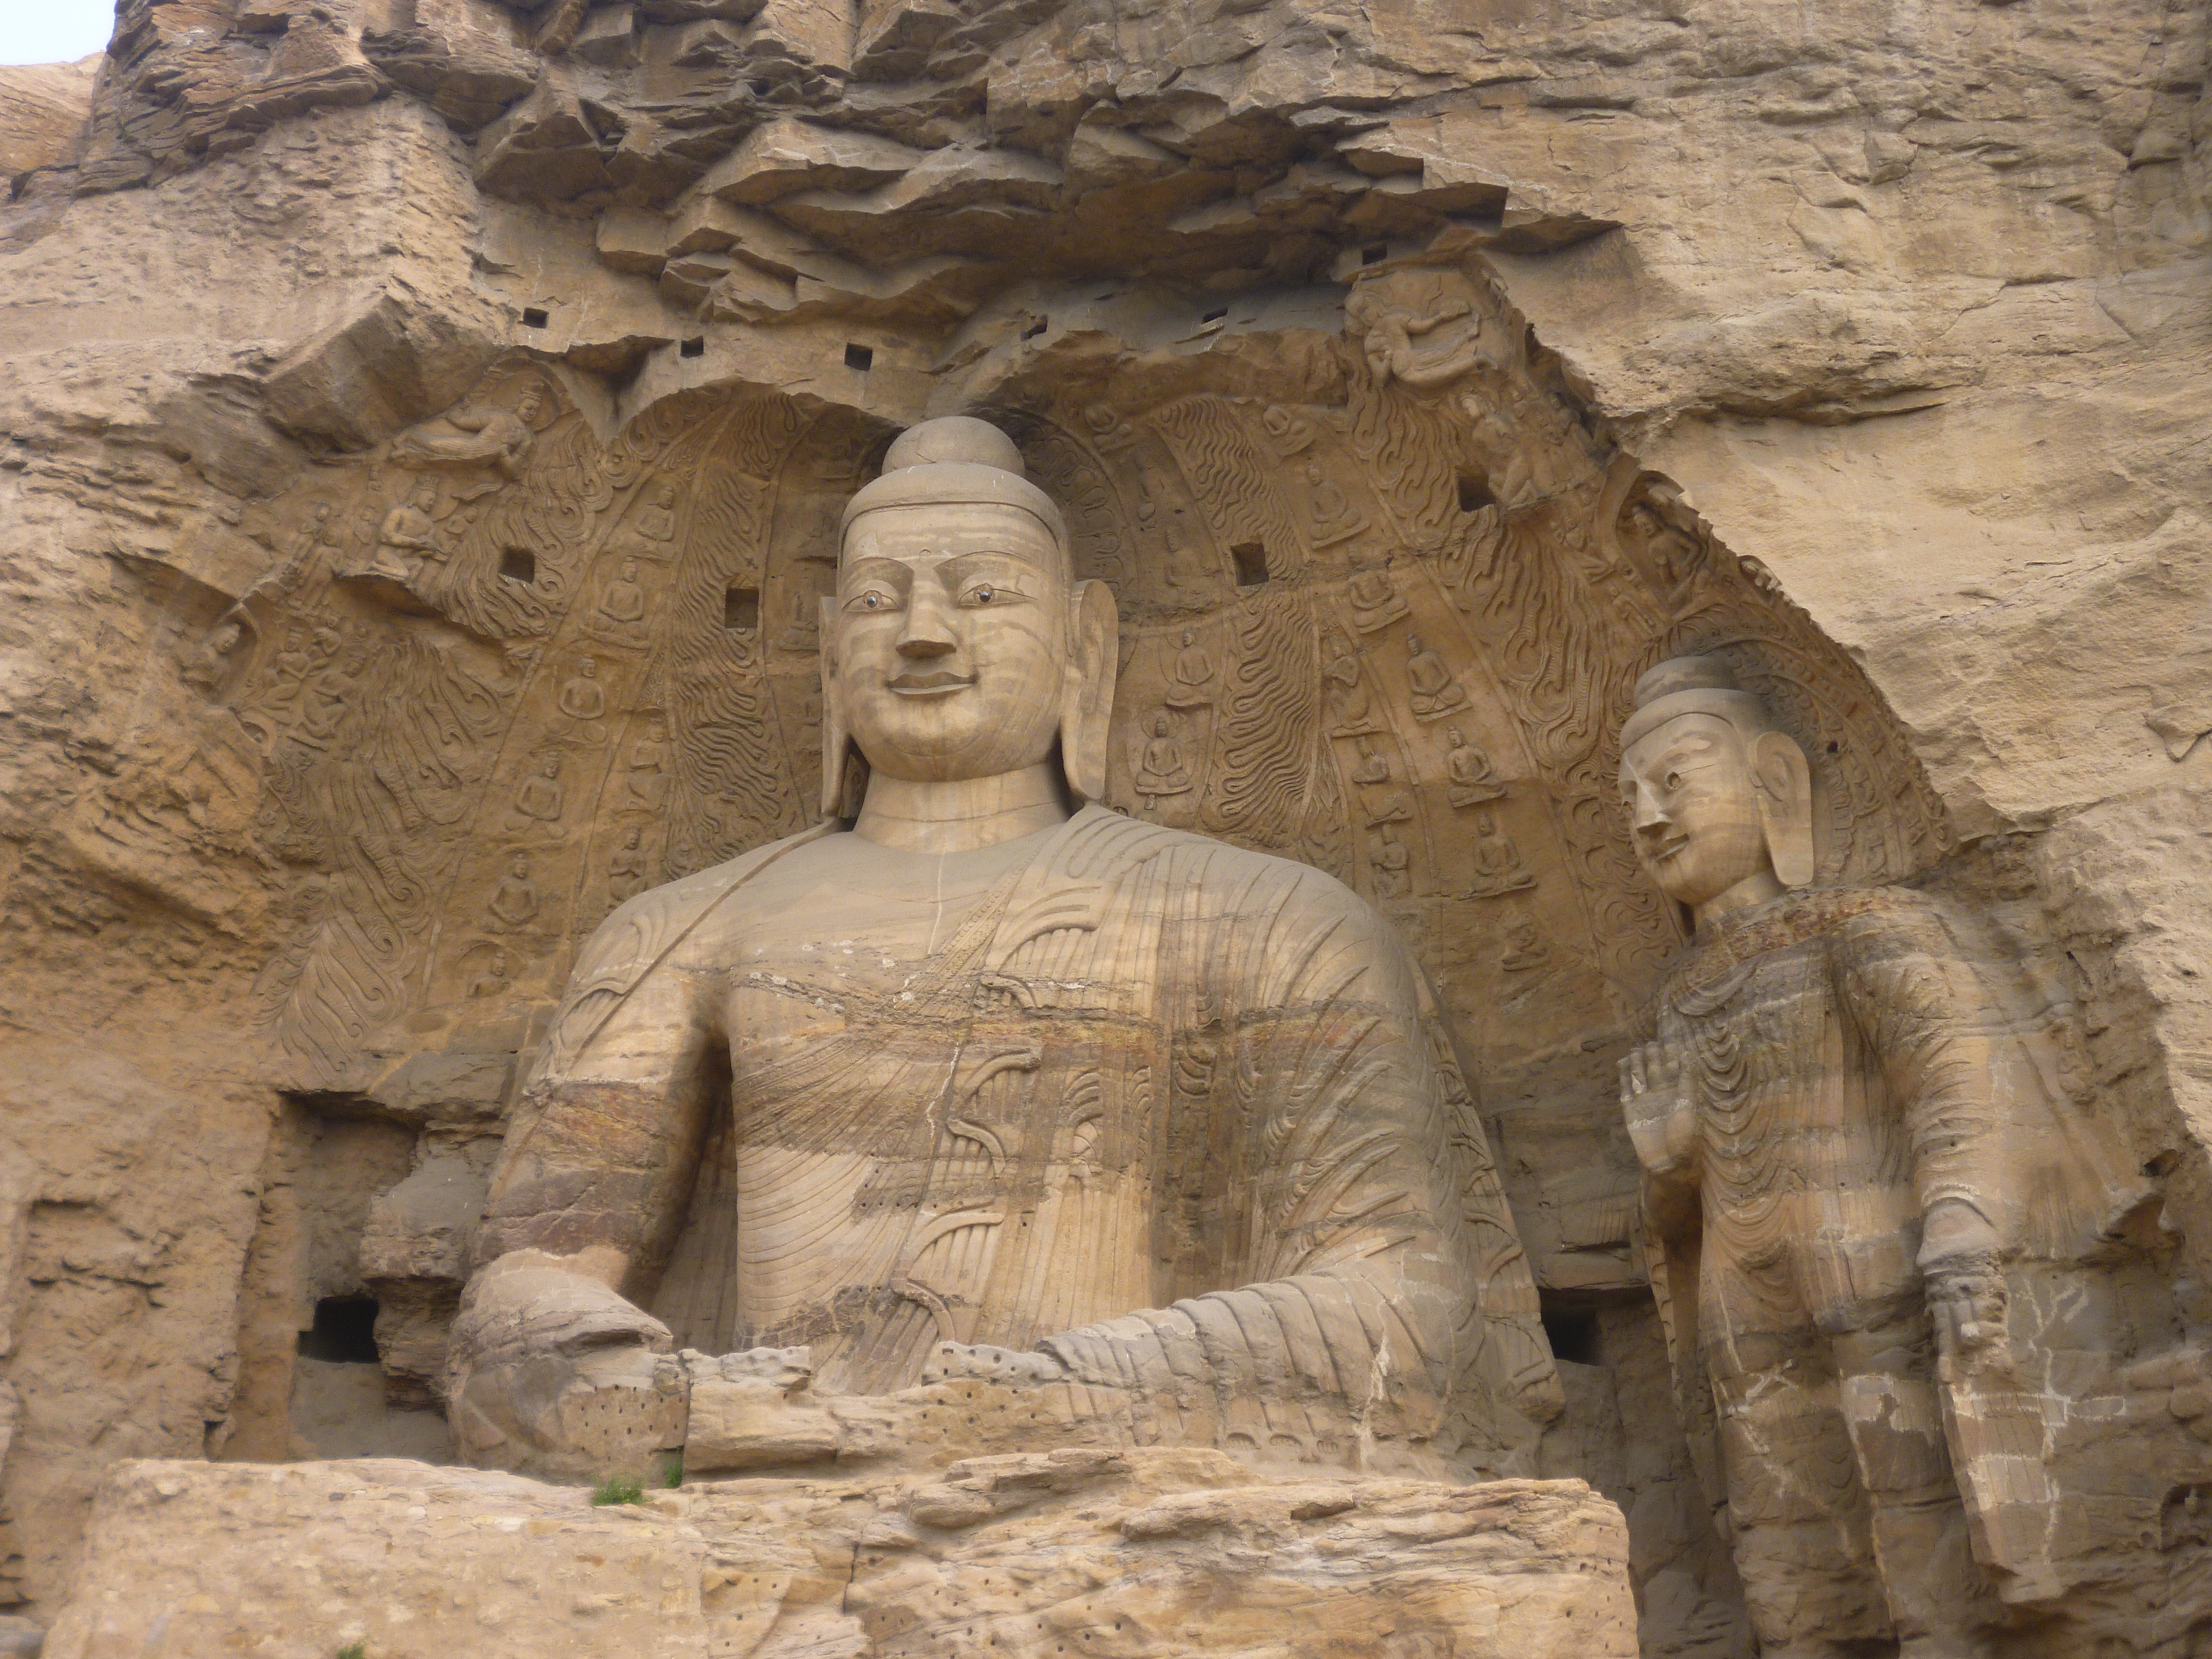
sand, rock, monument, formation, statue, place of worship, sculpture, art, temple, ruins, history, carving, relief, wadi, archaeological site, stone carving, big buddha, hindu temple, gautama buddha, ancient history, egyptian temple, the yungang grottoes